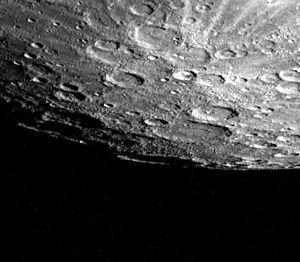
Mercure est la planète la plus proche du Soleil et la moins massive du Système solaire. Son éloignement au Soleil est compris entre 0,31 et 0,47 unité astronomique, ce qui correspond à une excentricité orbitale de 0,2 — plus de douze fois supérieure à celle de la Terre, et de loin la plus élevée pour une planète du Système solaire. Elle est visible à l'œil nu depuis la Terre avec un diamètre apparent de 4,5 à 13 secondes d'arc, et une magnitude apparente de 5,7 à −2,3 ; son observation est toutefois rendue difficile par son élongation toujours inférieure à 28,3° qui la noie le plus souvent dans l'éclat du soleil. En pratique, cette proximité avec le soleil implique qu'elle ne peut être vue que près de l'horizon occidental après le coucher du soleil ou près de l'horizon oriental avant le lever du soleil, en général au crépuscule.